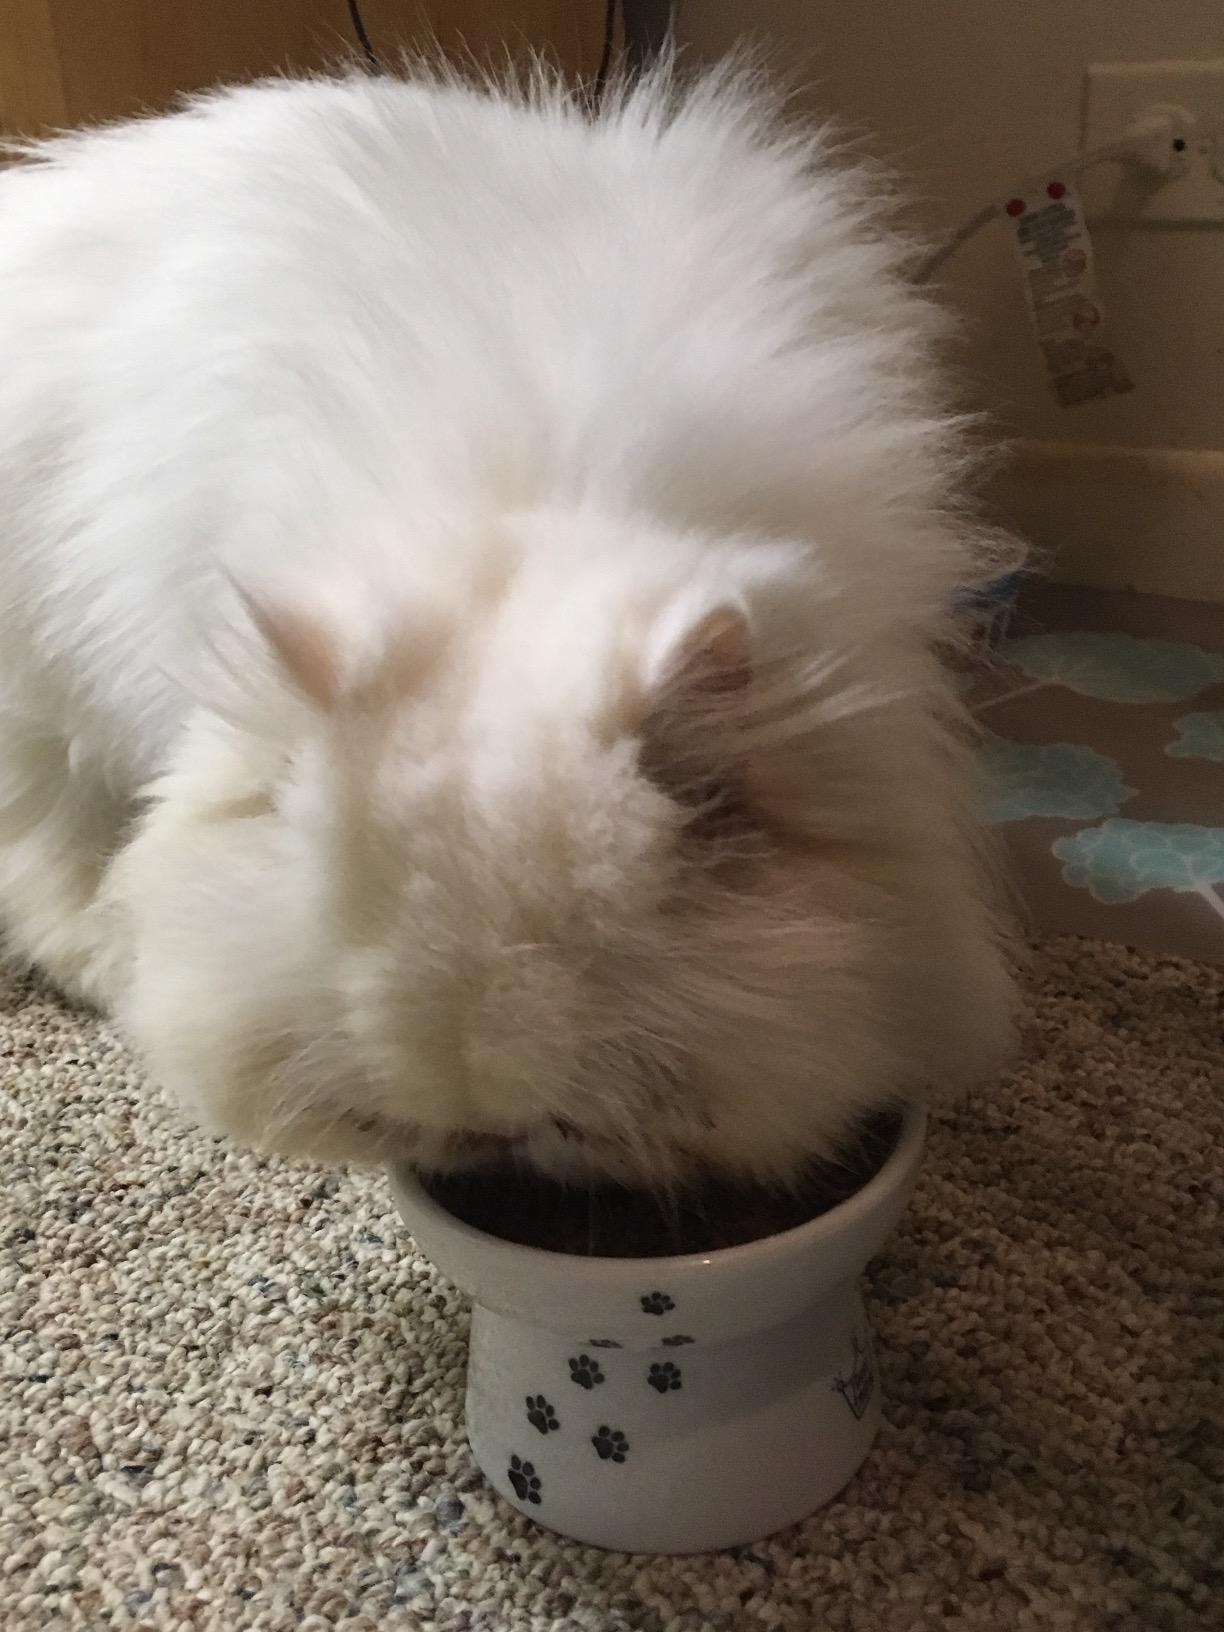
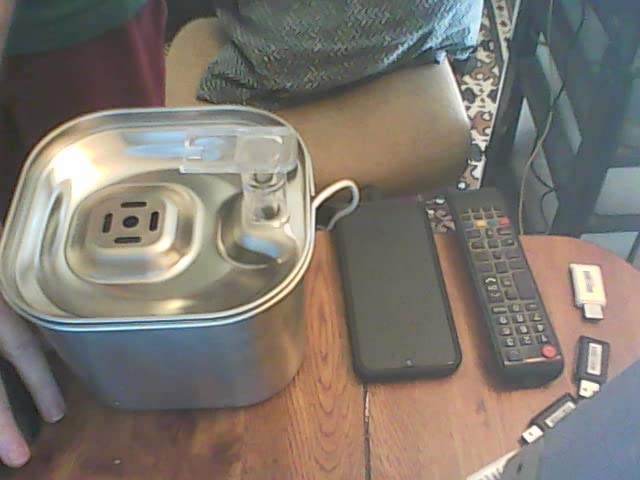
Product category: items_bowl
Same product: no